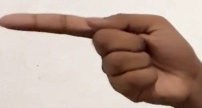
ASL sign: G